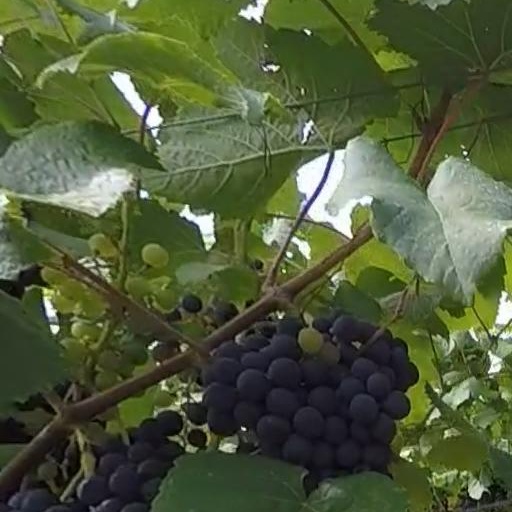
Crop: grape